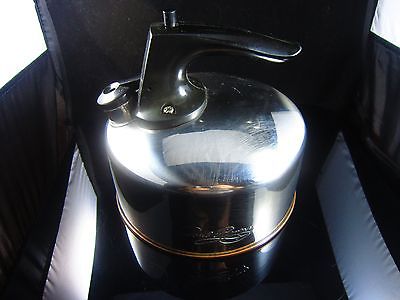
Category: kettle